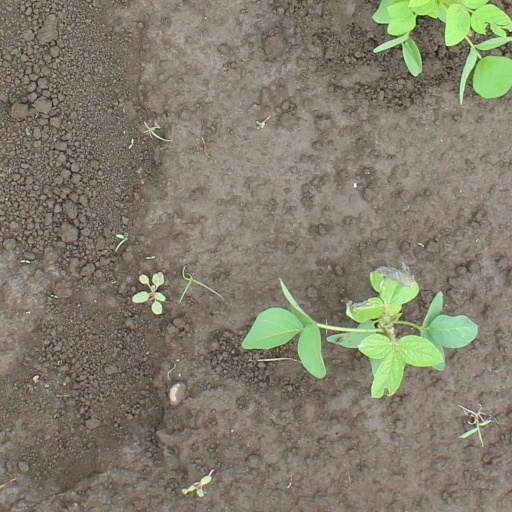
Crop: soybean